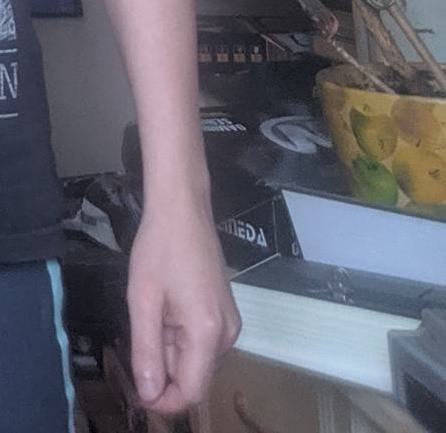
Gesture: no_gesture